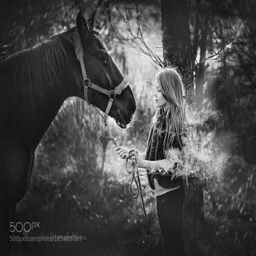
the spirit of the forest